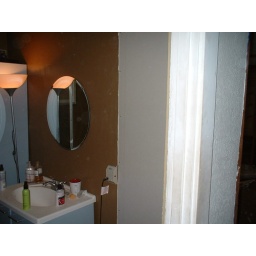
close door in bathroom